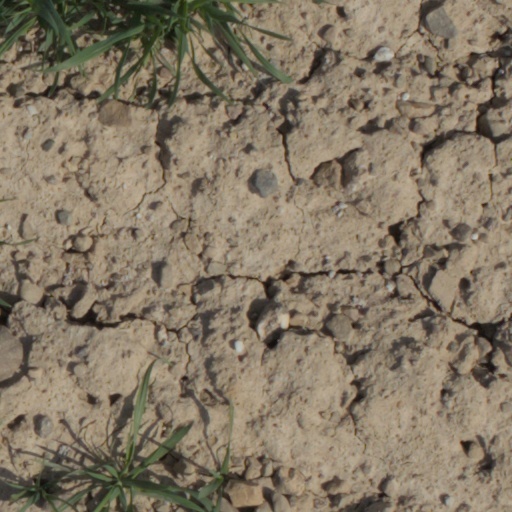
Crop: wheat